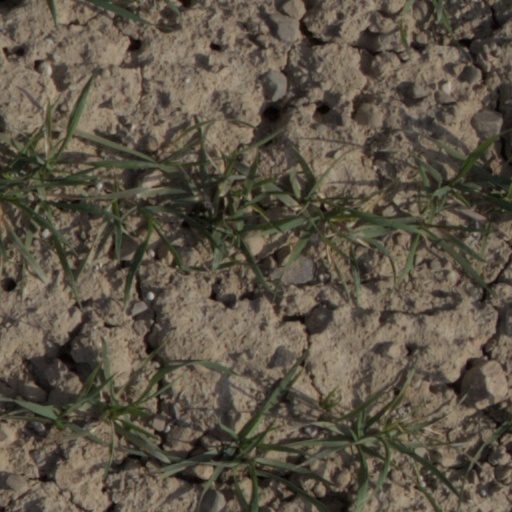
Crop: wheat